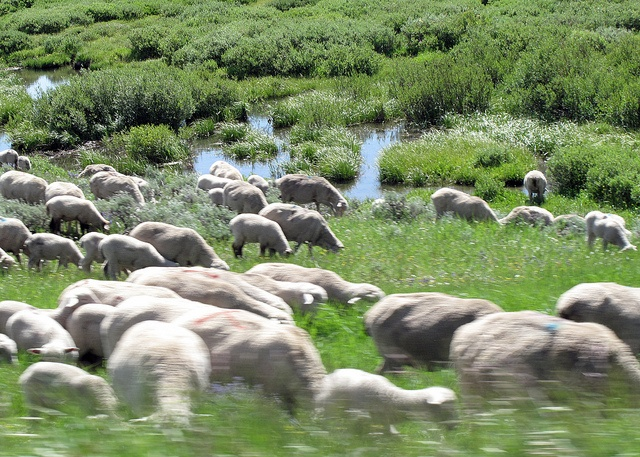
A herd of sheep in grassy area next to water.
Dozens of white sheep eating grass with a watering hole in the background.
A bunch of sheep are walking around in a field
A herd of sheep grazing on lush green grass near a river.
a flock of sheep grazing on grass near water